Indigenous Philippine folk religions

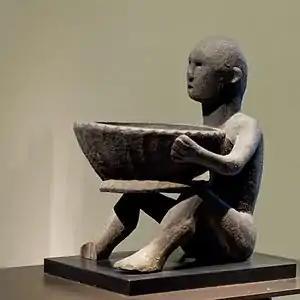
15th century Ifugao "bulul" with a "pamahan" (ceremonial bowl). Adherents of the folk religions believe that gods presiding over crops reside within their bululs. The sacred bulul in the photo is currently under the colonial possession of France's Louvre Museum.

Historian T. Valentino Sitoy, in his review of documents concerning pre-Spanish religious beliefs, notes three core characteristics which shaped the religious worldview of Filipinos throughout the archipelago before the arrival of Spanish colonizers. First, Filipinos believed in the existence of parallel spirit world, which was invisible but had an influence on the visible world. Second, Filipinos believed that there were spirits ("diwata") everywhere - ranging from the high creator gods to minor spirits that lived in the environment such as trees or rocks or creeks. Third, Filipinos believed that events in the human world were influenced by the actions and interventions of these spirit beings.